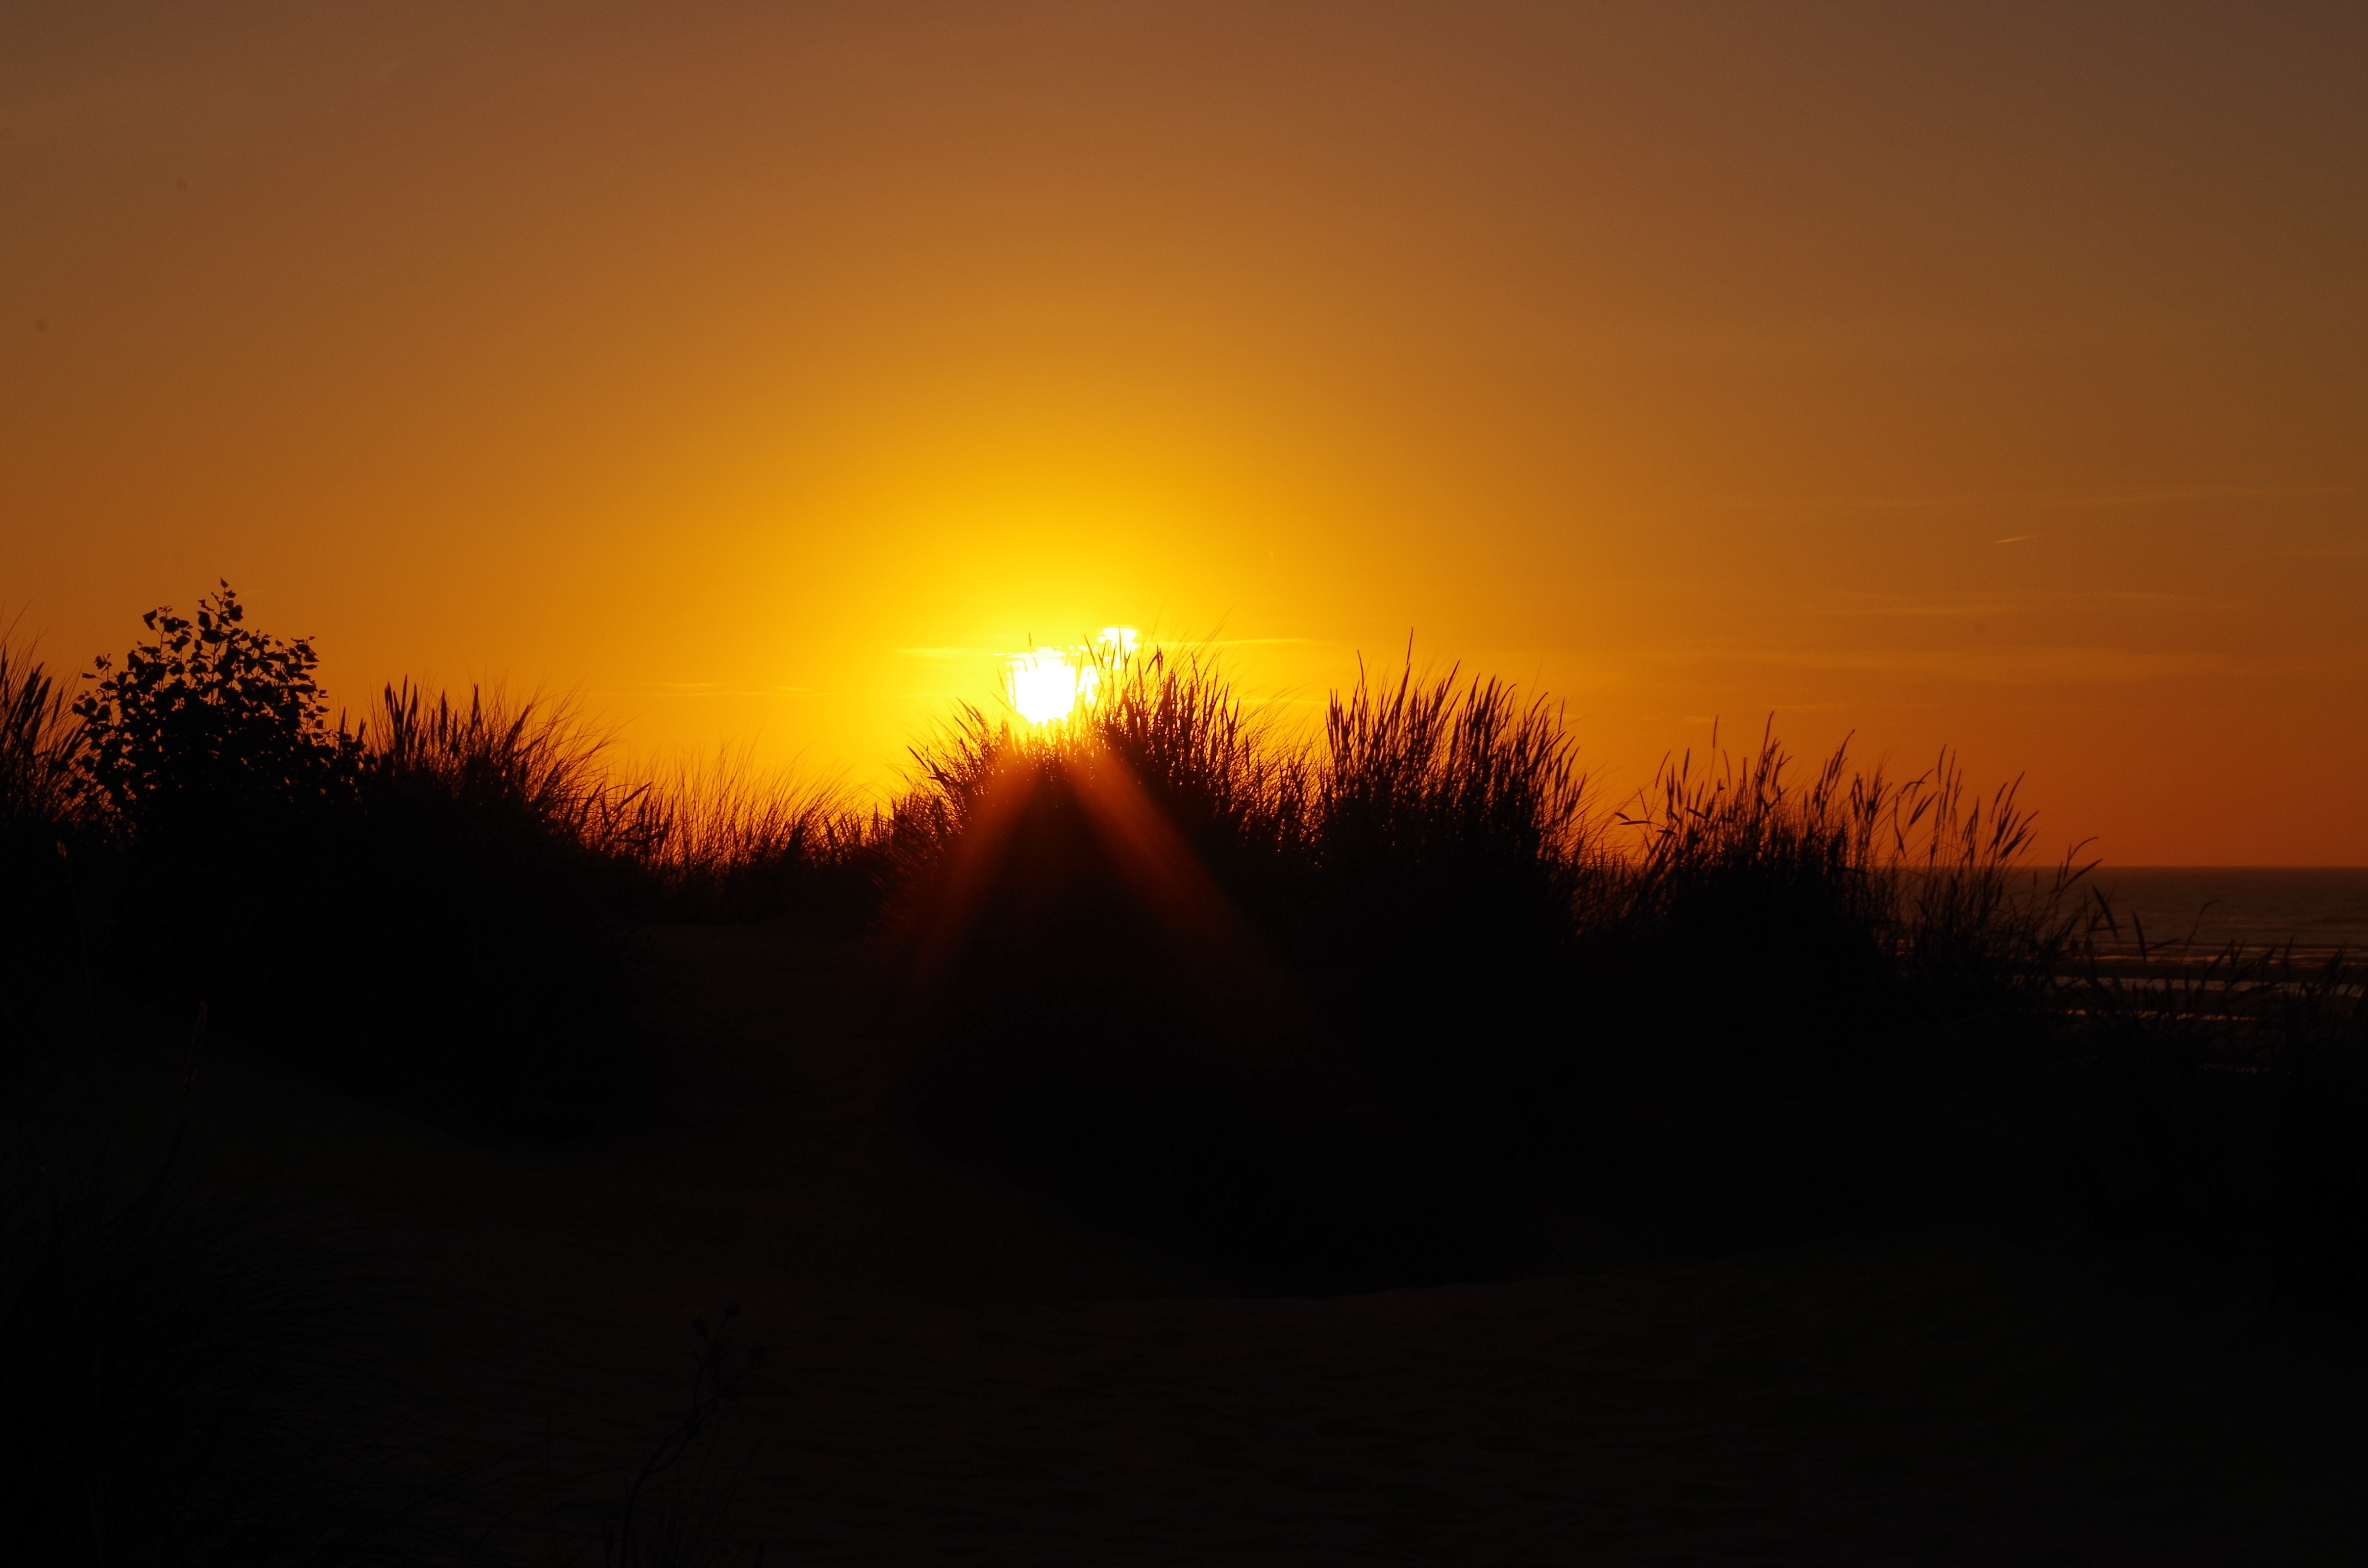
horizon, sun, sunrise, sunset, sunlight, morning, dawn, atmosphere, dusk, evening, afterglow, evening sky, atmospheric phenomenon, red sky at morning